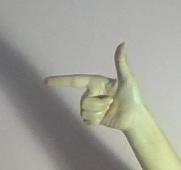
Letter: yaa